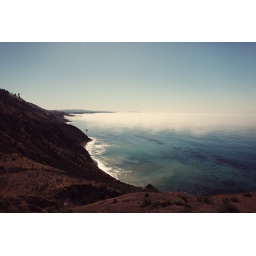
love the thin layer of clouds that is visible over the ocean. (and how clear it is!)